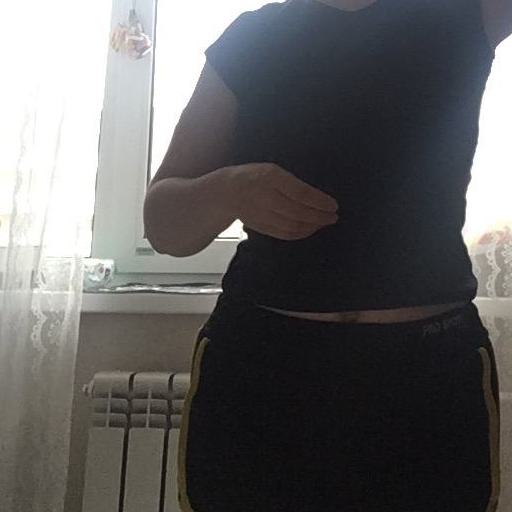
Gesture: no_gesture